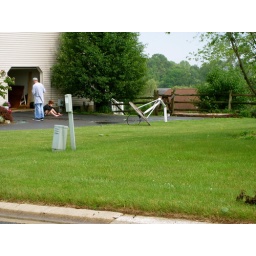
this basket ball net went through thr back windshield in that girls car